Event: Nepal Earthquake
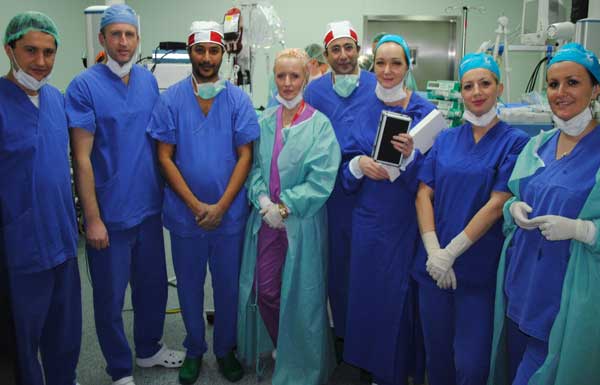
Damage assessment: no_damage